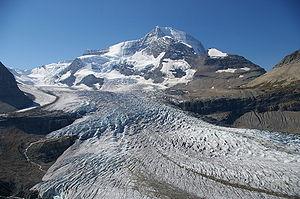
Le glacier Robson est un glacier situé à la frontière entre les provinces de l'Alberta et de la Colombie-Britannique sur la ligne de partage des eaux, à l'est du lac Berg dans le parc provincial du Mont-Robson. Les eaux de fonte du glacier Robson alimentent le lac Robson et la rivière Robson, l'un des affluents de la rivière Fraser.